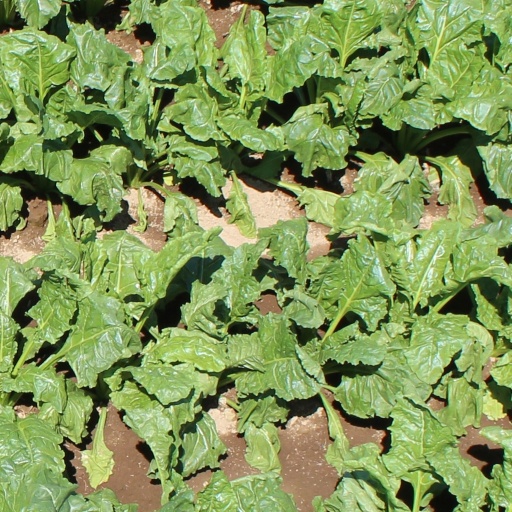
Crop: sugar beet